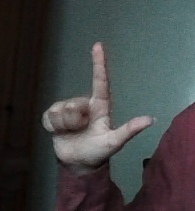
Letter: laam